Marcia Croker Noyes

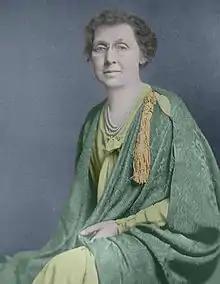
Marcia Crocker Noyes at the midpoint of her career.

Within ten years, the library required a larger building, and plans were spearheaded by Noyes and Osler to build a headquarters building, which would primarily house the library's growing collection of medical books and journals.